Mars (mythology)

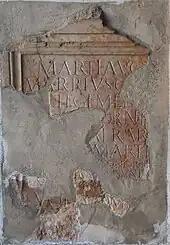
Fragmentary dedication stele to Mars Augustus from Roman Gaul

"Augustus" or "Augusta" was appended far and wide, "on monuments great and small," to the name of gods or goddesses, including Mars. The honorific marks the affiliation of a deity with Imperial cult. In Hispania, many of the statues and dedications to Mars Augustus were presented by members of the priesthood or sodality called the "Sodales Augustales". These vows "(vota)" were usually fulfilled within a sanctuary of Imperial cult, or in a temple or precinct ("templum") consecrated specifically to Mars. As with other deities invoked as "Augustus", altars to Mars Augustus might be set up to further the well-being ("salus") of the emperor, but some inscriptions suggest personal devotion. An inscription in the Alps records the gratitude of a slave who dedicated a statue to Mars Augustus as "conservator corporis sui", the preserver of his own body, said to have been vowed "ex iussu numinis ipsius", "by the order of the "numen" himself".